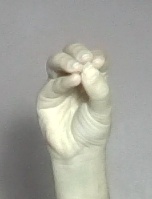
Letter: ha